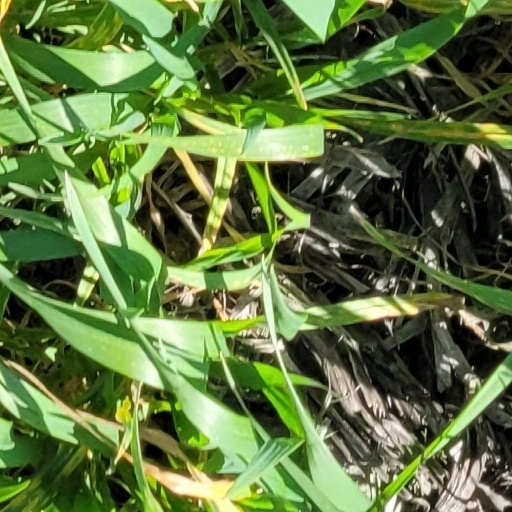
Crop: wheat